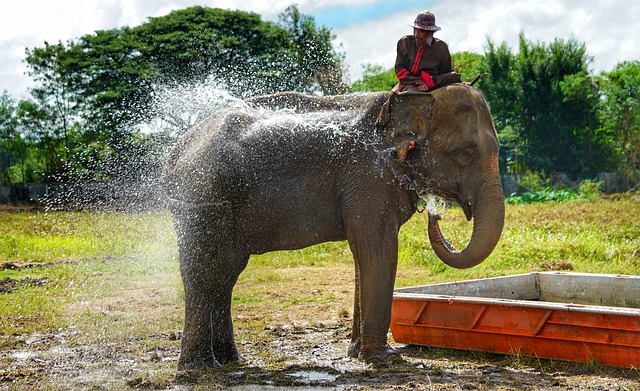
Label: elefante